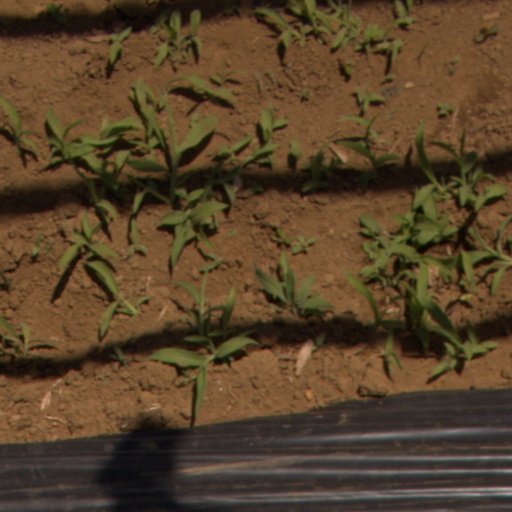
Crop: Jerusalem artichoke